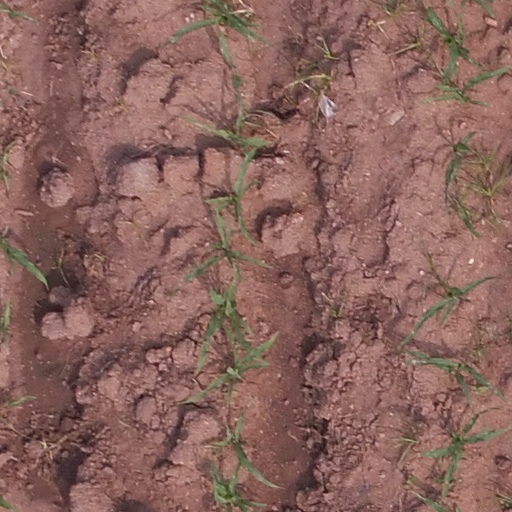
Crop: maize; corn